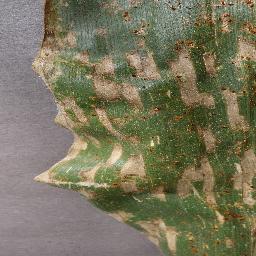
Label: Corn_(Maize)___Gray_Leaf_Spot_(Cercospora)